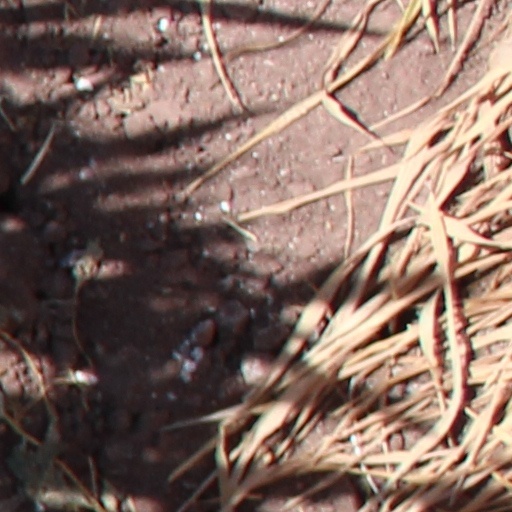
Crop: wheat